Onitsuka Tiger

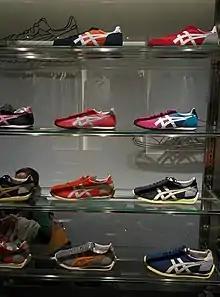
Onitsuka Tiger shoes in store in Osaka

In 1968, Blue Ribbon Sports started importing Onitsuka to the American market, including the TG-4 "Marathons", with nylon uppers and flat rubber soles, and their training shoe, the Cortez, with an all-leather white upper and thickly padded soles. They also had an all-around exercise shoe called the "Bangkok" and racing spikes. In the 1970s, Onitsuka Tiger introduced the "Fabre", standing for the fast break move in basketball. The Japanese team wore the Fabre at the 1972 Summer Olympics in Munich, where they finished 14th. In 1972, sportswear companies GTO, Jelenk, and Onitsuka combined their financial and athletic positions to build a regional sales office near Hokkaido for the 1972 Winter Olympics. In 1976, Finnish runner Lasse Virén won the 5,000 and 10,000 meters at the 1976 Summer Olympics in Montreal while wearing Onitsuka Tigers, after having worn Adidas while winning those events in the 1972 Olympics.